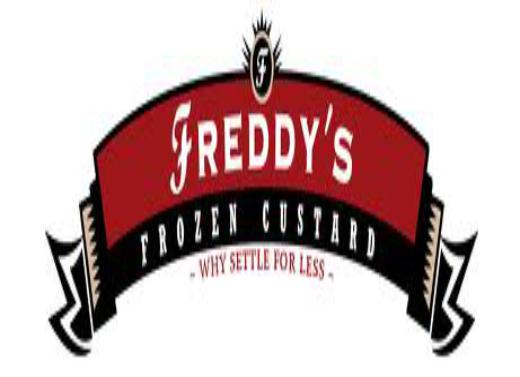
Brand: Freddy's Frozen Custard & Steakburgers
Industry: Food